Robert R. Thomas

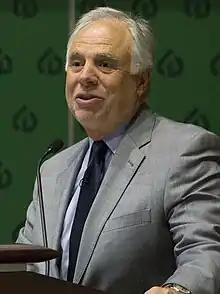
Thomas in 2018

Robert Randall Thomas (born August 7, 1952) is a former justice of the Supreme Court of Illinois and a former professional football player. He has served as the Illinois Supreme Court Justice for the Second District since December 4, 2000, and as chief justice from September 6, 2005, to September 5, 2008. His political affiliation is Republican.